One Million Yen Girl

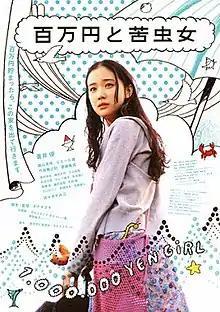
Poster

is a 2008 Japanese drama film written and directed by Yuki Tanada. The film is a variation on seishun-eiga and family drama that tells the story from a woman's perspective. The troubled 21-year-old female protagonist named Suzuko Sato (Yū Aoi) sets out on a journey to escape troubles and lives on her own terms by saving up one million Yen each time, but ultimately finds that grass is always greener on the other side.